Rib (professional wrestling)

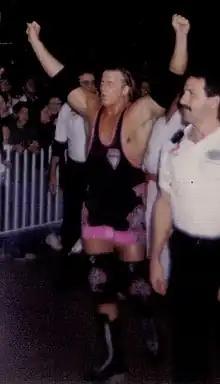
Owen Hart, who was notorious for the ribs he played on other wrestlers

In the WWE, Owen Hart was well-known for the various ribs he pulled on other WWE employees, so much so that a book has been written on the subject. Hart often called wrestler's hotel phone number at any hour of the night, claiming to be an employee at the hotel's front desk. He would tell the wrestler that their credit card had been denied, and the wrestler would often emerge from their room and proceed to let out their anger on the front desk employee, who had no idea what the wrestler was talking about. Jim Ross reports that Owen would call him and impersonate his father, wrestling promoter Stu Hart, in an effort to trick Ross into believing he was speaking with Stu. Ross was also the victim of another of Owen's ribs: it had been revealed that one of the wrestlers had been using cocaine, and it was Jim Ross's job, as Head of Talent Relations in the WWE at that time, to issue an appropriate punishment. That day, Ross spotted Owen with white powder around his nose, in an effort to fool Ross into thinking it was cocaine. It was actually powdered sugar from a donut. Owen also performed a rib on aforementioned notorious ribber Mr. Fuji, in which he put on a fake voice and called Fuji's hotel room, calling him a variety of names and curse words, ending in telling Fuji to come to the lobby, where the "unknown caller" would be waiting to "kick (Fuji's) ass." When Fuji made it to the lobby, in the middle of the night and dressed in a kimono, he was confused, as only Owen was there, who questioned Fuji as to what he was doing roaming the hotel at that hour.